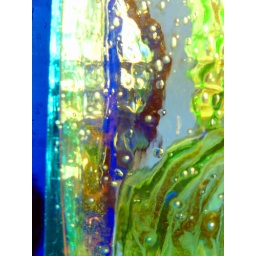
This is a green vase and a blue vase with a light blue, bubbled glass vase in front of them.